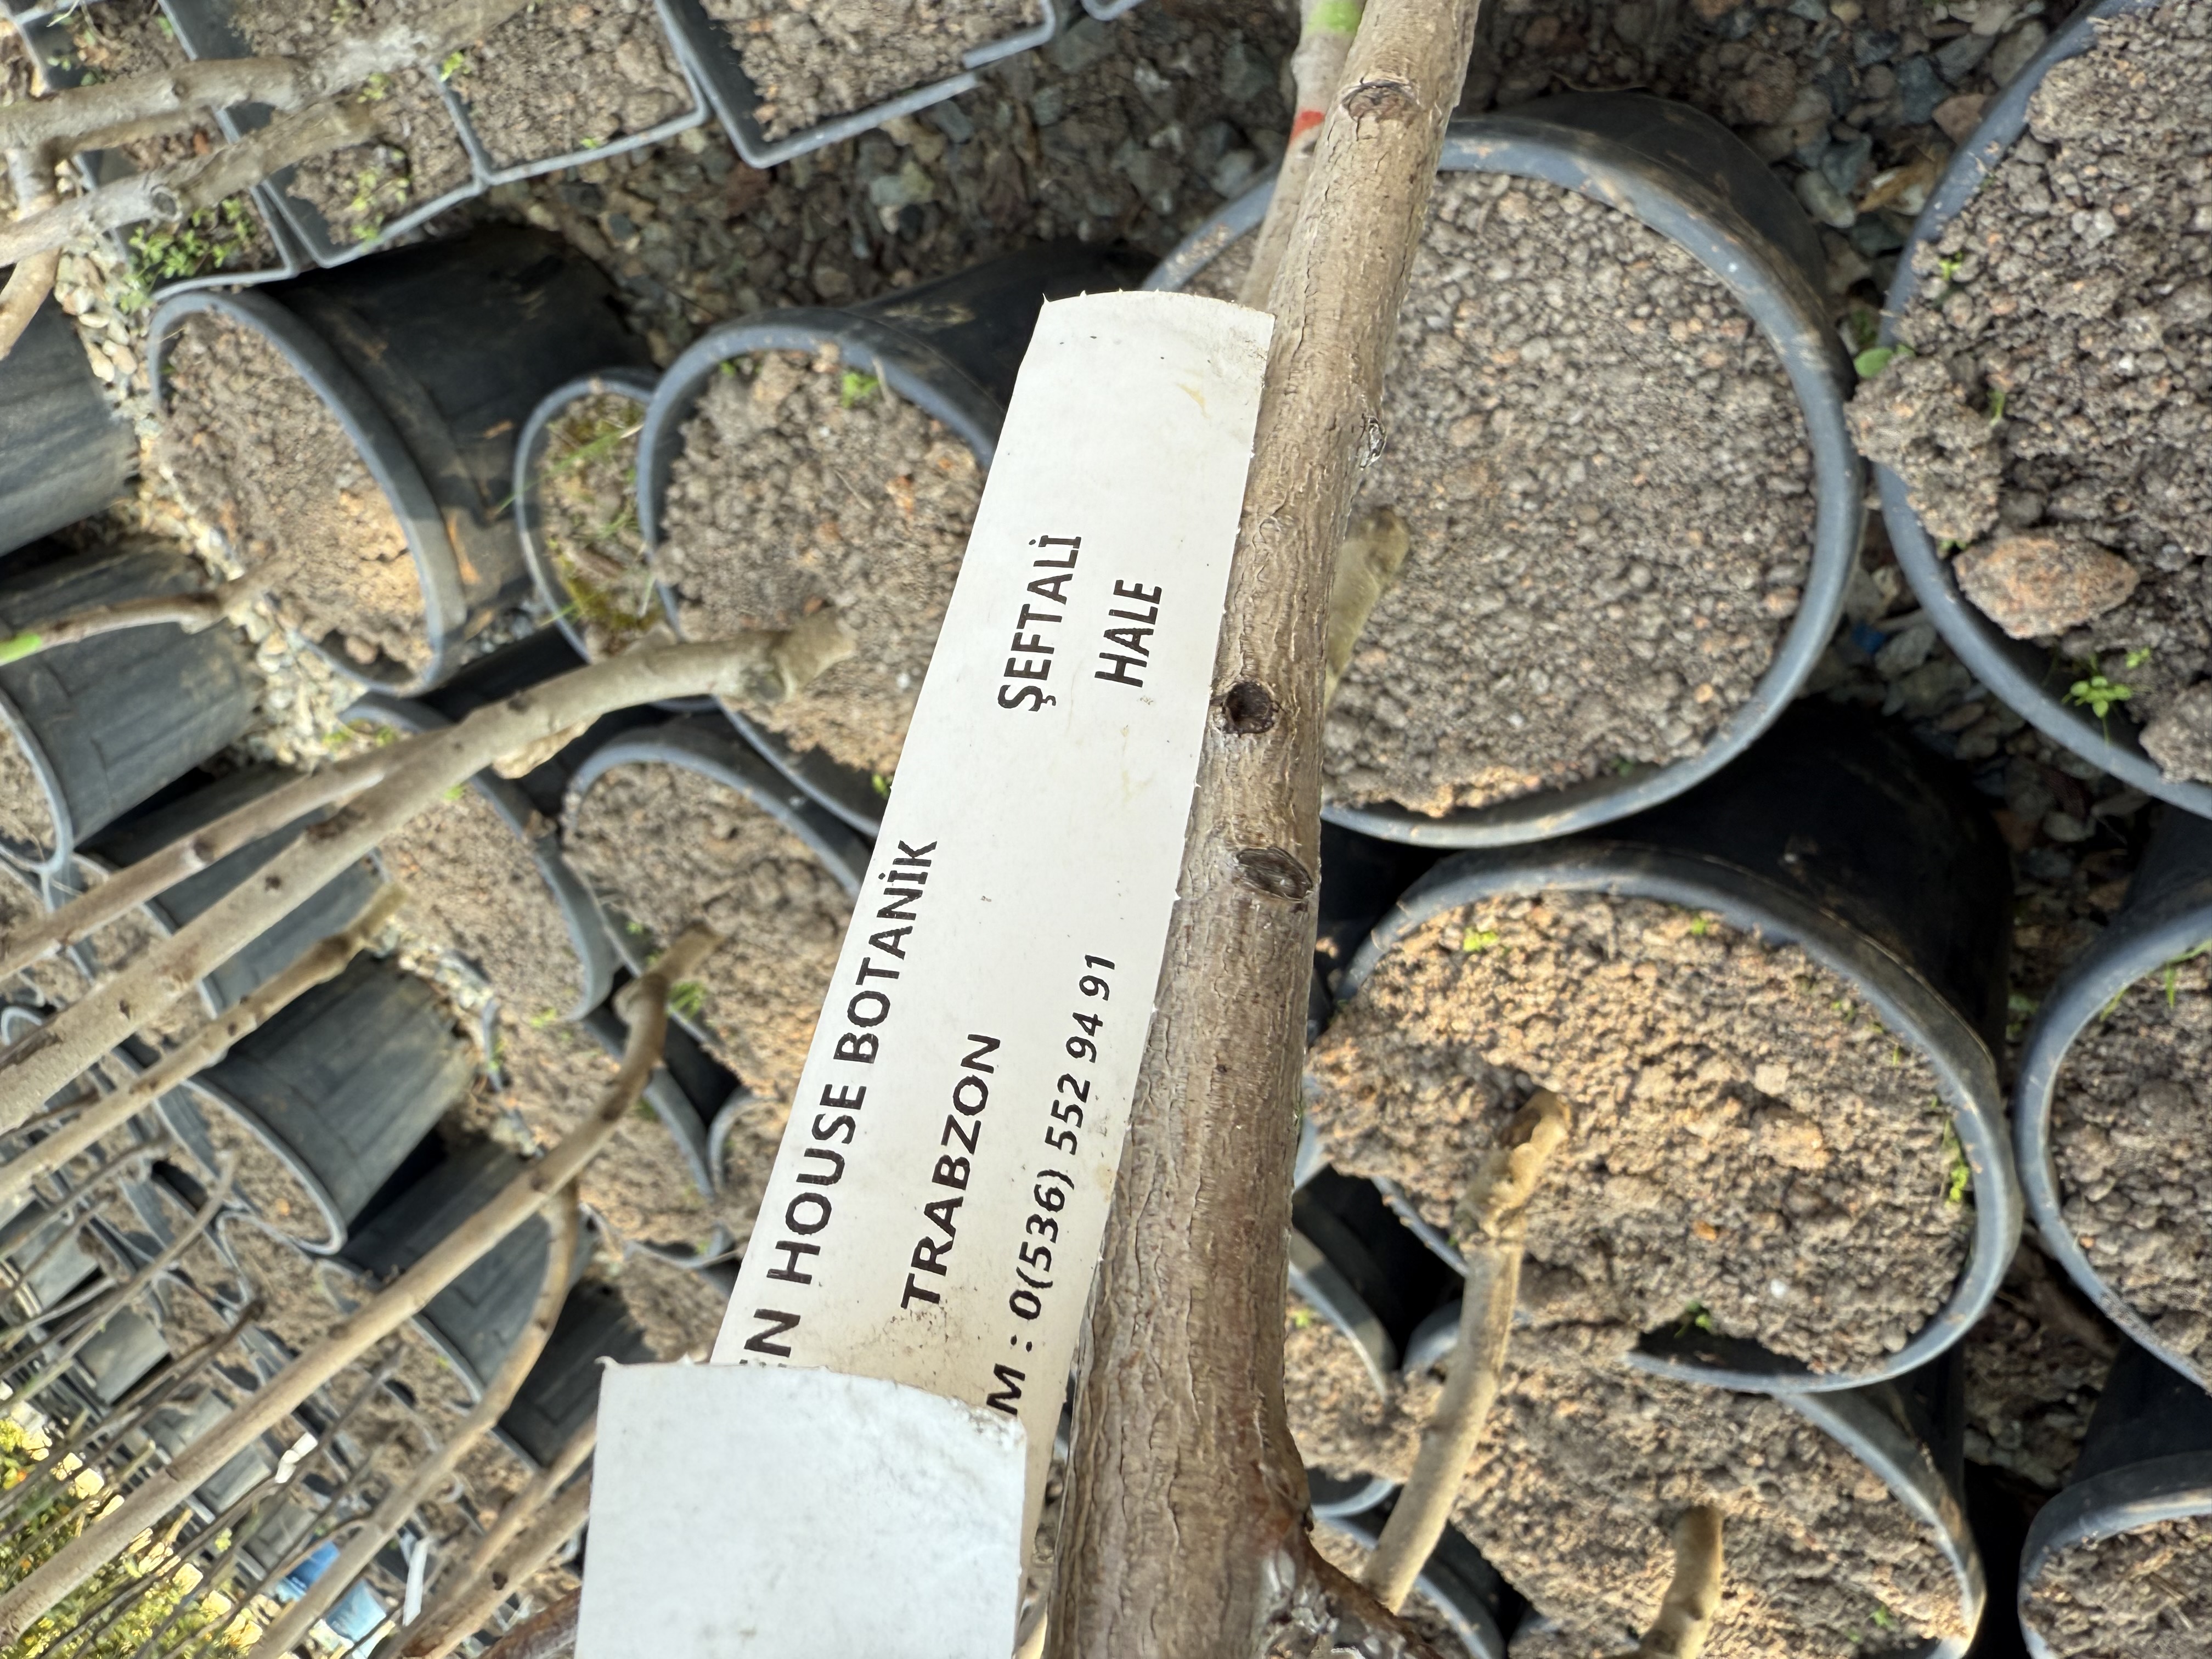
Variety: Hale Peach